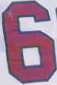
Number: 6